Chestnut Street Theatre

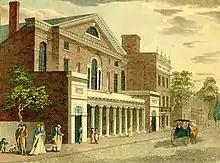
The New Theatre (1820)

The Chestnut Street Theatre in Philadelphia, Pennsylvania was the first theater in the United States built by entrepreneurs solely as a venue for paying audiences.